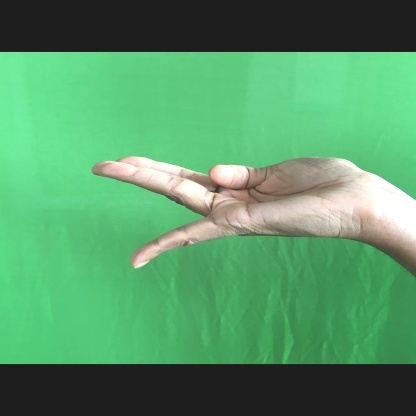
Mudra: Chaturam